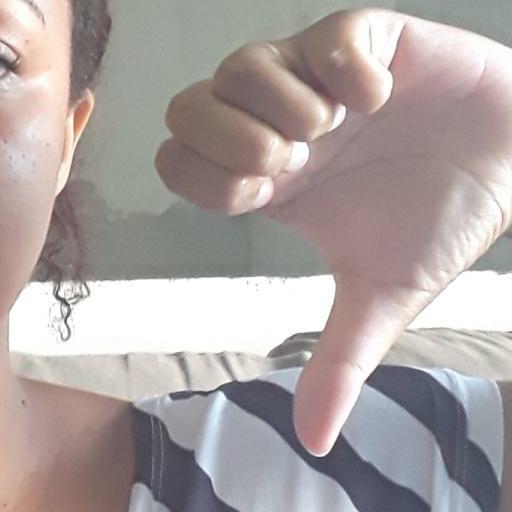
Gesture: dislike